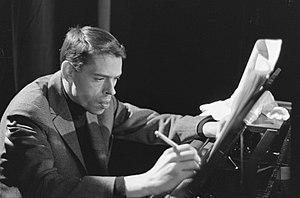
Red Cardell est un groupe de rock indépendant français, originaire de Quimper, en Bretagne. Il est formé en 1992 par Jean-Pierre Riou, Jean-Michel Moal et Ian Proërer. Après le départ de ce dernier en 2001, Manu Masko devient le batteur du groupe jusqu'en 2015.